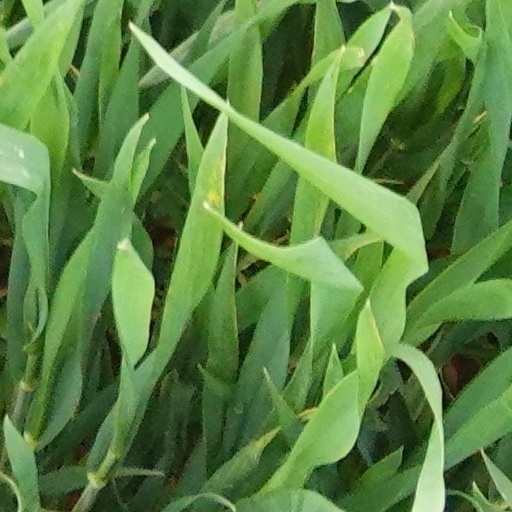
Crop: wheat